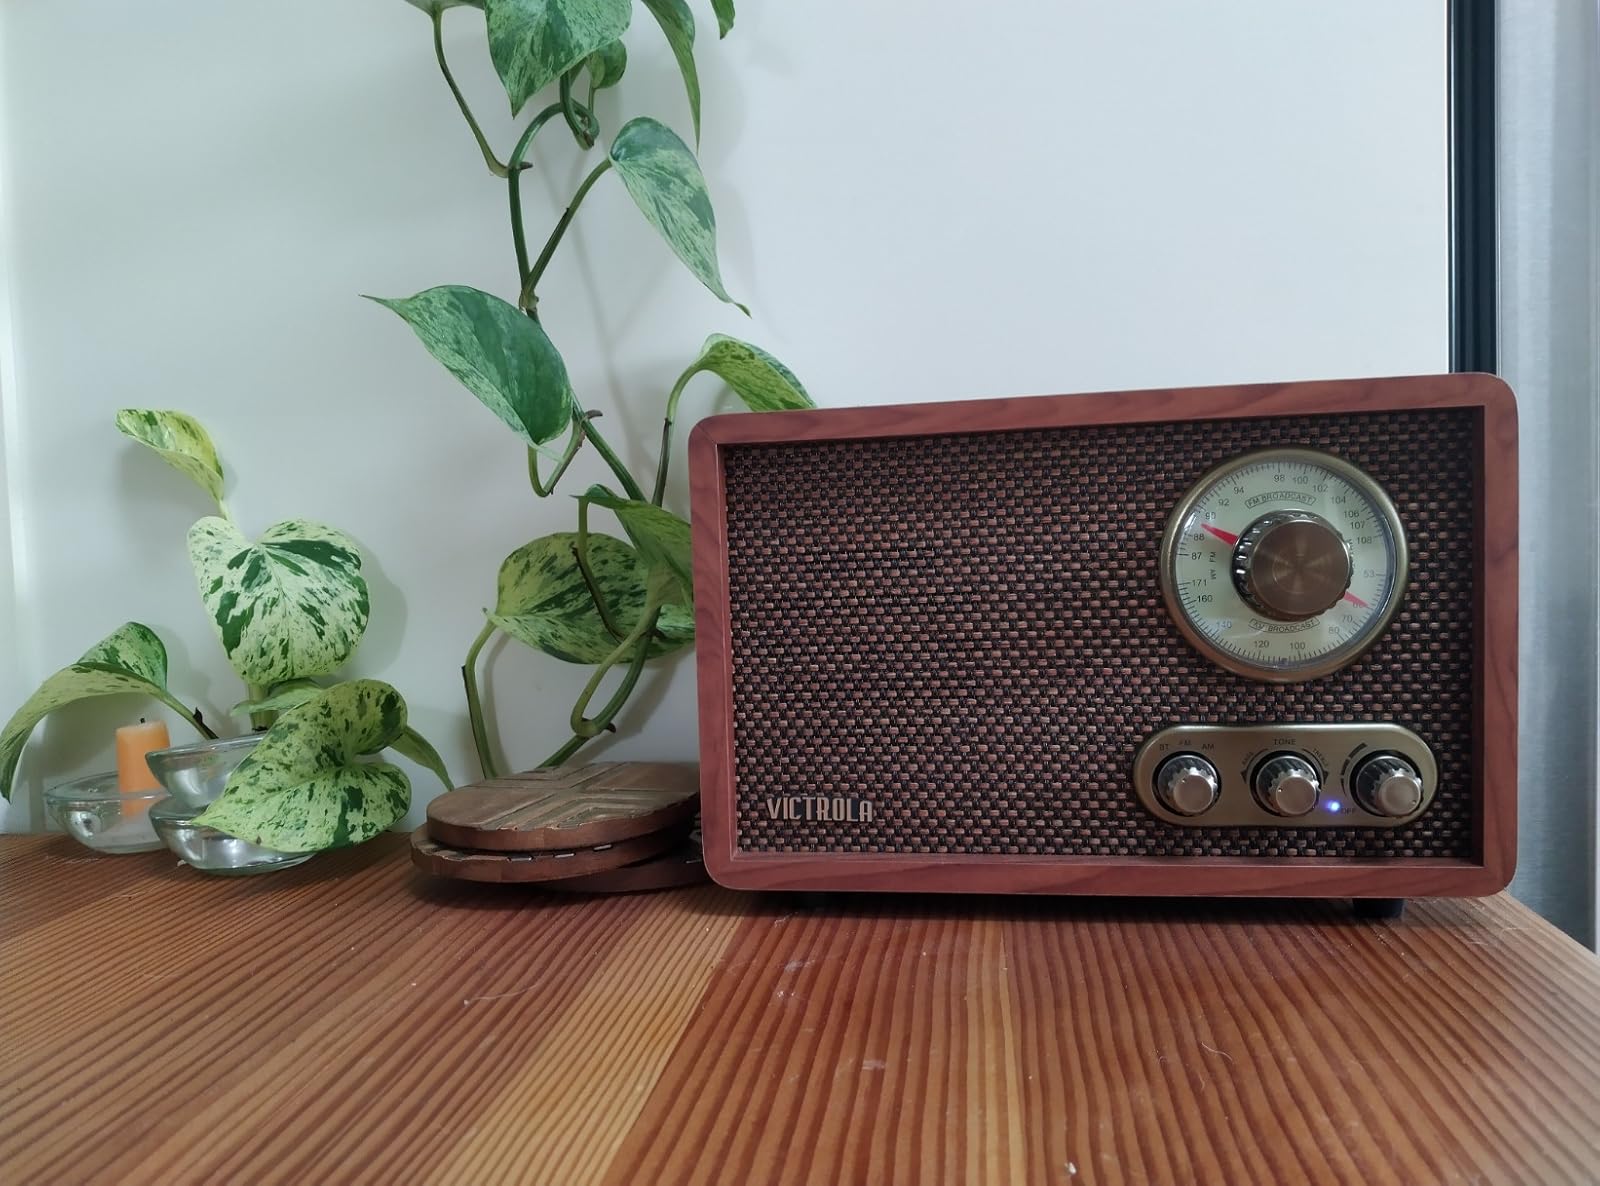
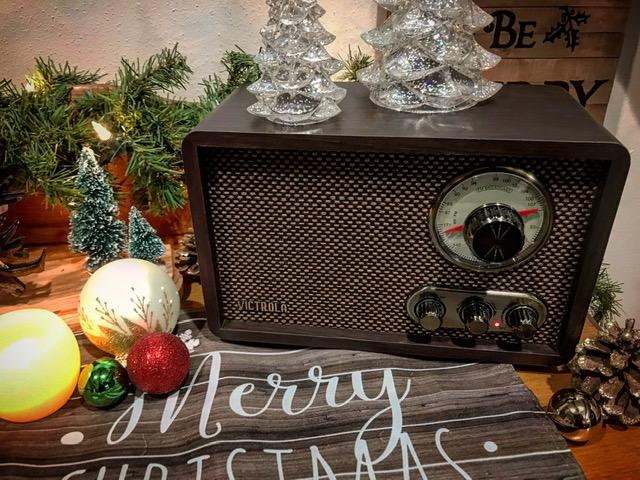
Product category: radio
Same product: no